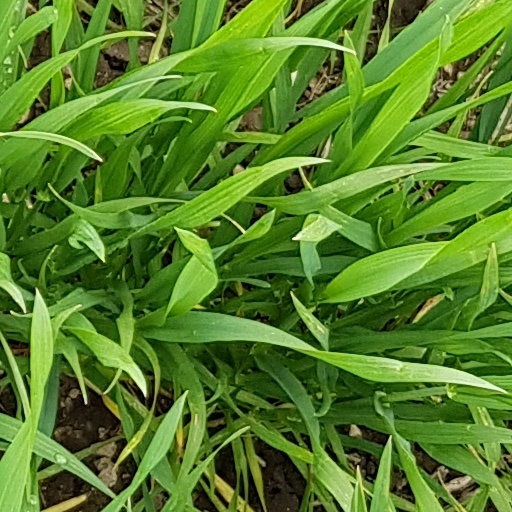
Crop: wheat